Hitkarini Sabha

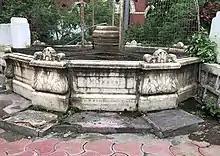
Hitkarini well opened by M.W. Fox Strangways, Commissioner, (late 1890s-early 1900s)

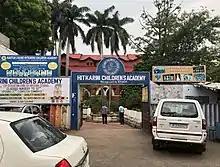
Kasturchand Hitkarini Childrens academy

Hitkarini Sabha is a historic, educational, non-profit organization located in the city of Jabalpur, Madhya Pradesh, India. It is runs some of the oldest academic institutions in the region. It was founded in 1868 by Raj Balwant Rao Kher, Diwan Biharilal Khajanchi and Shri Ambika Charan Banerjee.